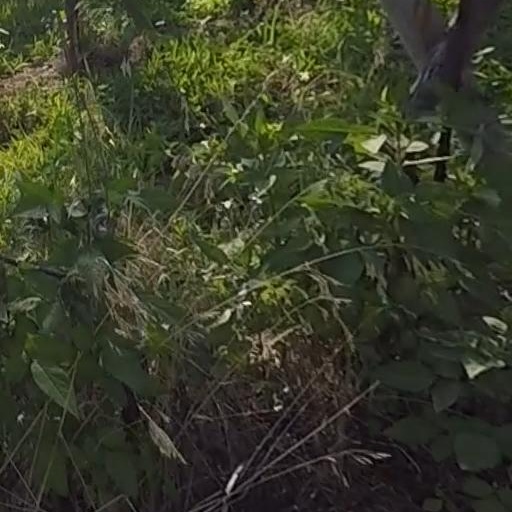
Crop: grape